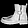
Label: Ankle boot